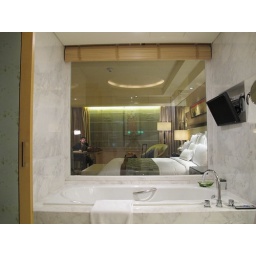
Giant window in the bathroom